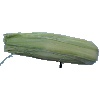
Label: Corn Husk 1